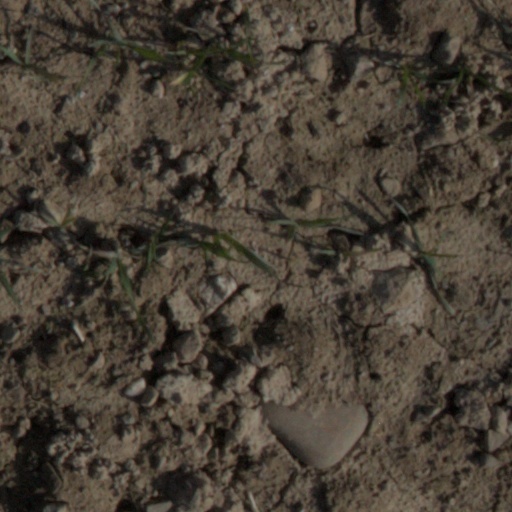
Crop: wheat